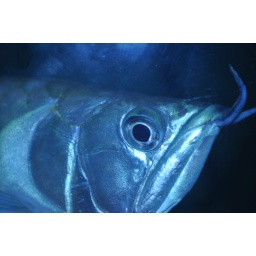
The bird thinks it a favor to give the fish a lift in the air :S